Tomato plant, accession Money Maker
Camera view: vertical (180 deg); turntable rotation: 210 degrees
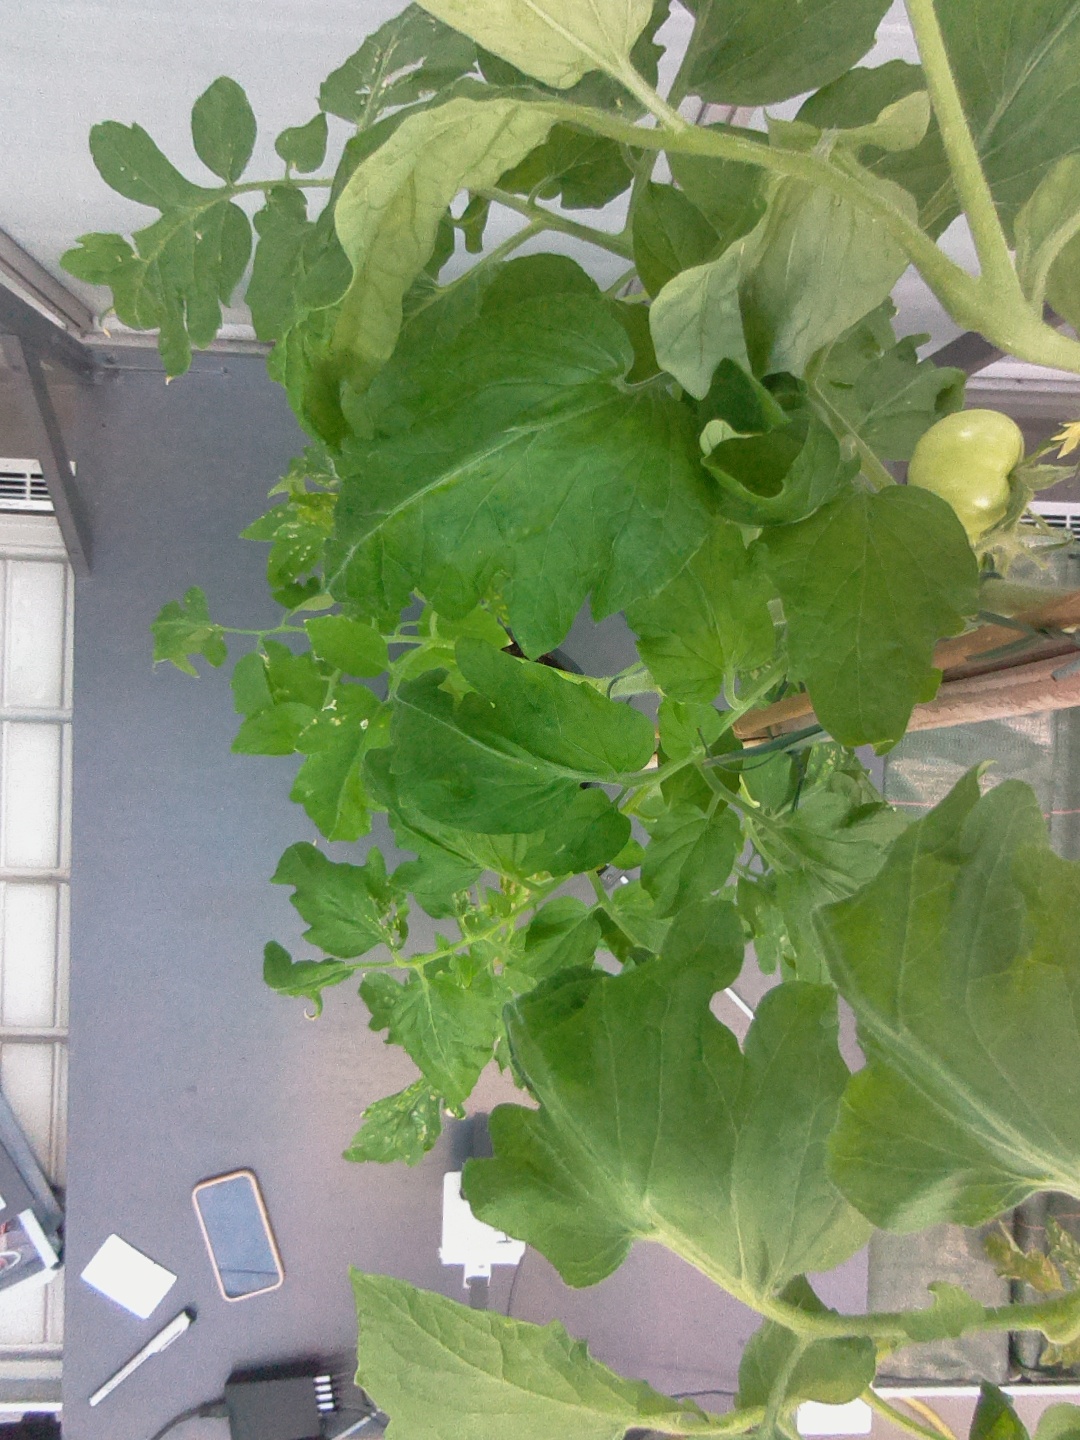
BBCH growth stage 74: 40%-50% of final fruit size